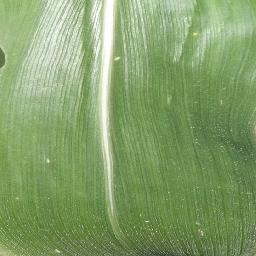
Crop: corn
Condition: (maize)_healthy